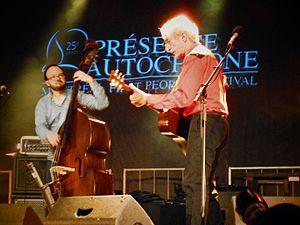
Richard Desjardins a offert une performance à Montréal, le 31 juillet 2015, dans le cadre du 25e anniversaire du festival Présence autochtone.
Le festival Présence autochtone est un événement festif annuel organisé à Montréal par l'organisme Terres en vues depuis 1990 afin de célébrer les cultures autochtones des trois Amériques.
Richard Desjardins né le 16 mars 1948 à Rouyn-Noranda, est un auteur-compositeur-interprète et cinéaste québécois.